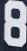
Number: 8